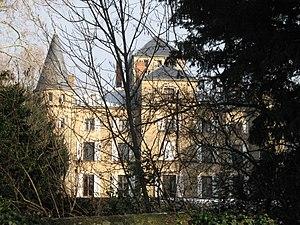
Château de la Combe à Saint-Germain-au-Mont-d'Or dans le Rhône.
Le château de la Combe, parfois appelé château de Quinsonas, est situé à Saint-Germain-au-Mont-d'Or au nord du département du Rhône, sur la rive droite de la Saône.